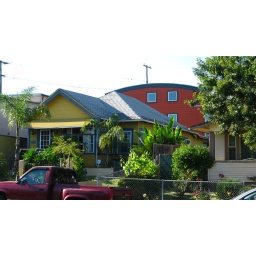
Yellow house with orange builiding in rear